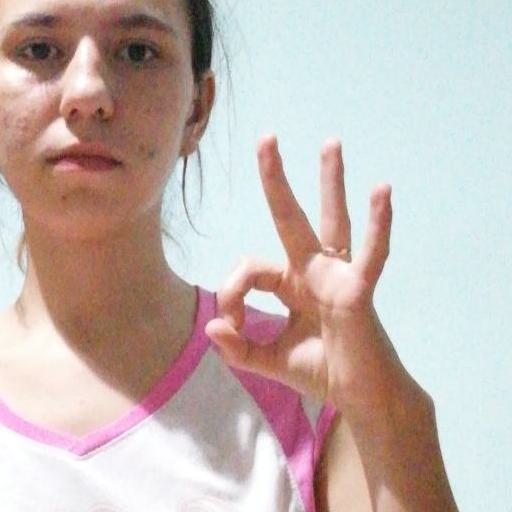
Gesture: ok